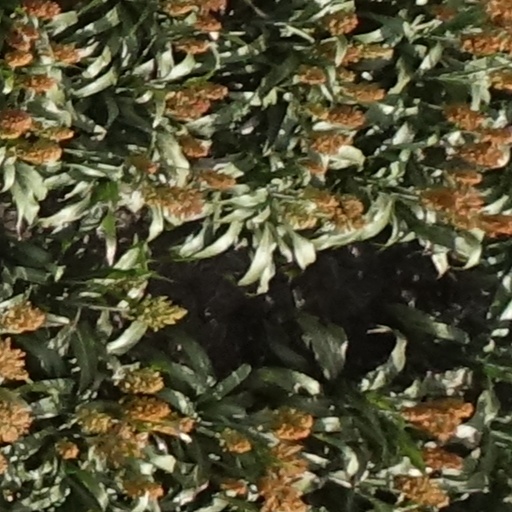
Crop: sorghum